William Jay (jurist)

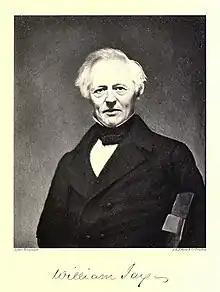
Portrait of William Jay by Anthon Henry Wenzler

William Jay (June 16, 1789 – October 14, 1858) was an American abolitionist and jurist, son of Governor of New York and first U.S. Supreme Court Chief Justice John Jay.